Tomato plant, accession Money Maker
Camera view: tilt-top (135 deg); turntable rotation: 150 degrees
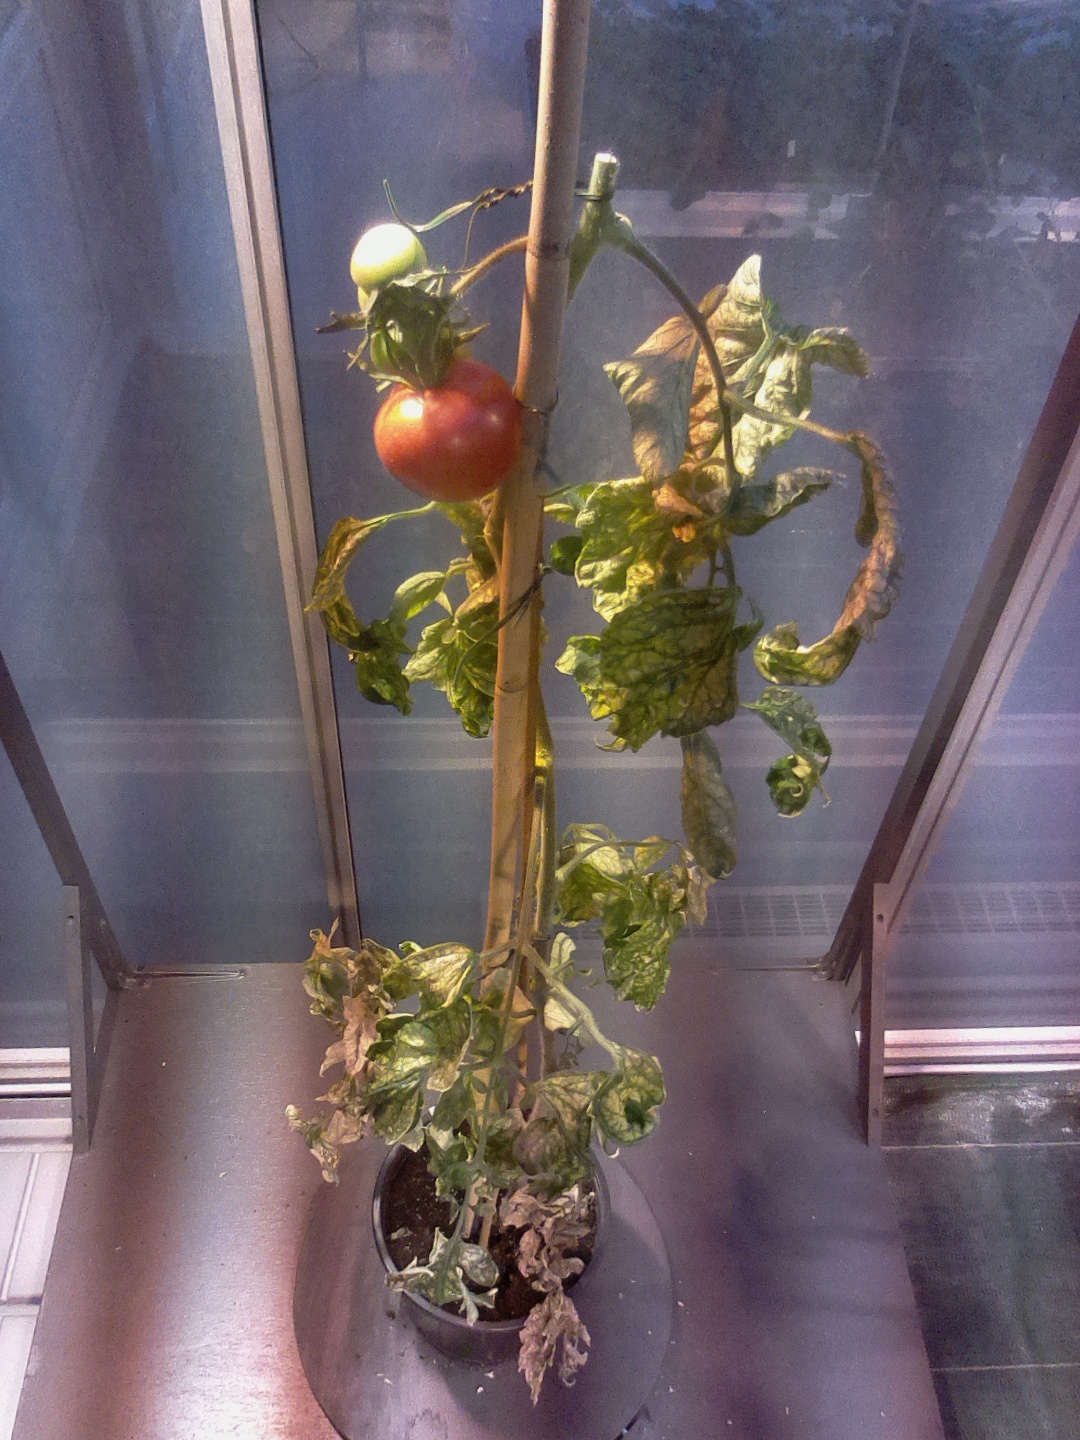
BBCH growth stage 81: 10%-20% of fruits show typical fully ripe color